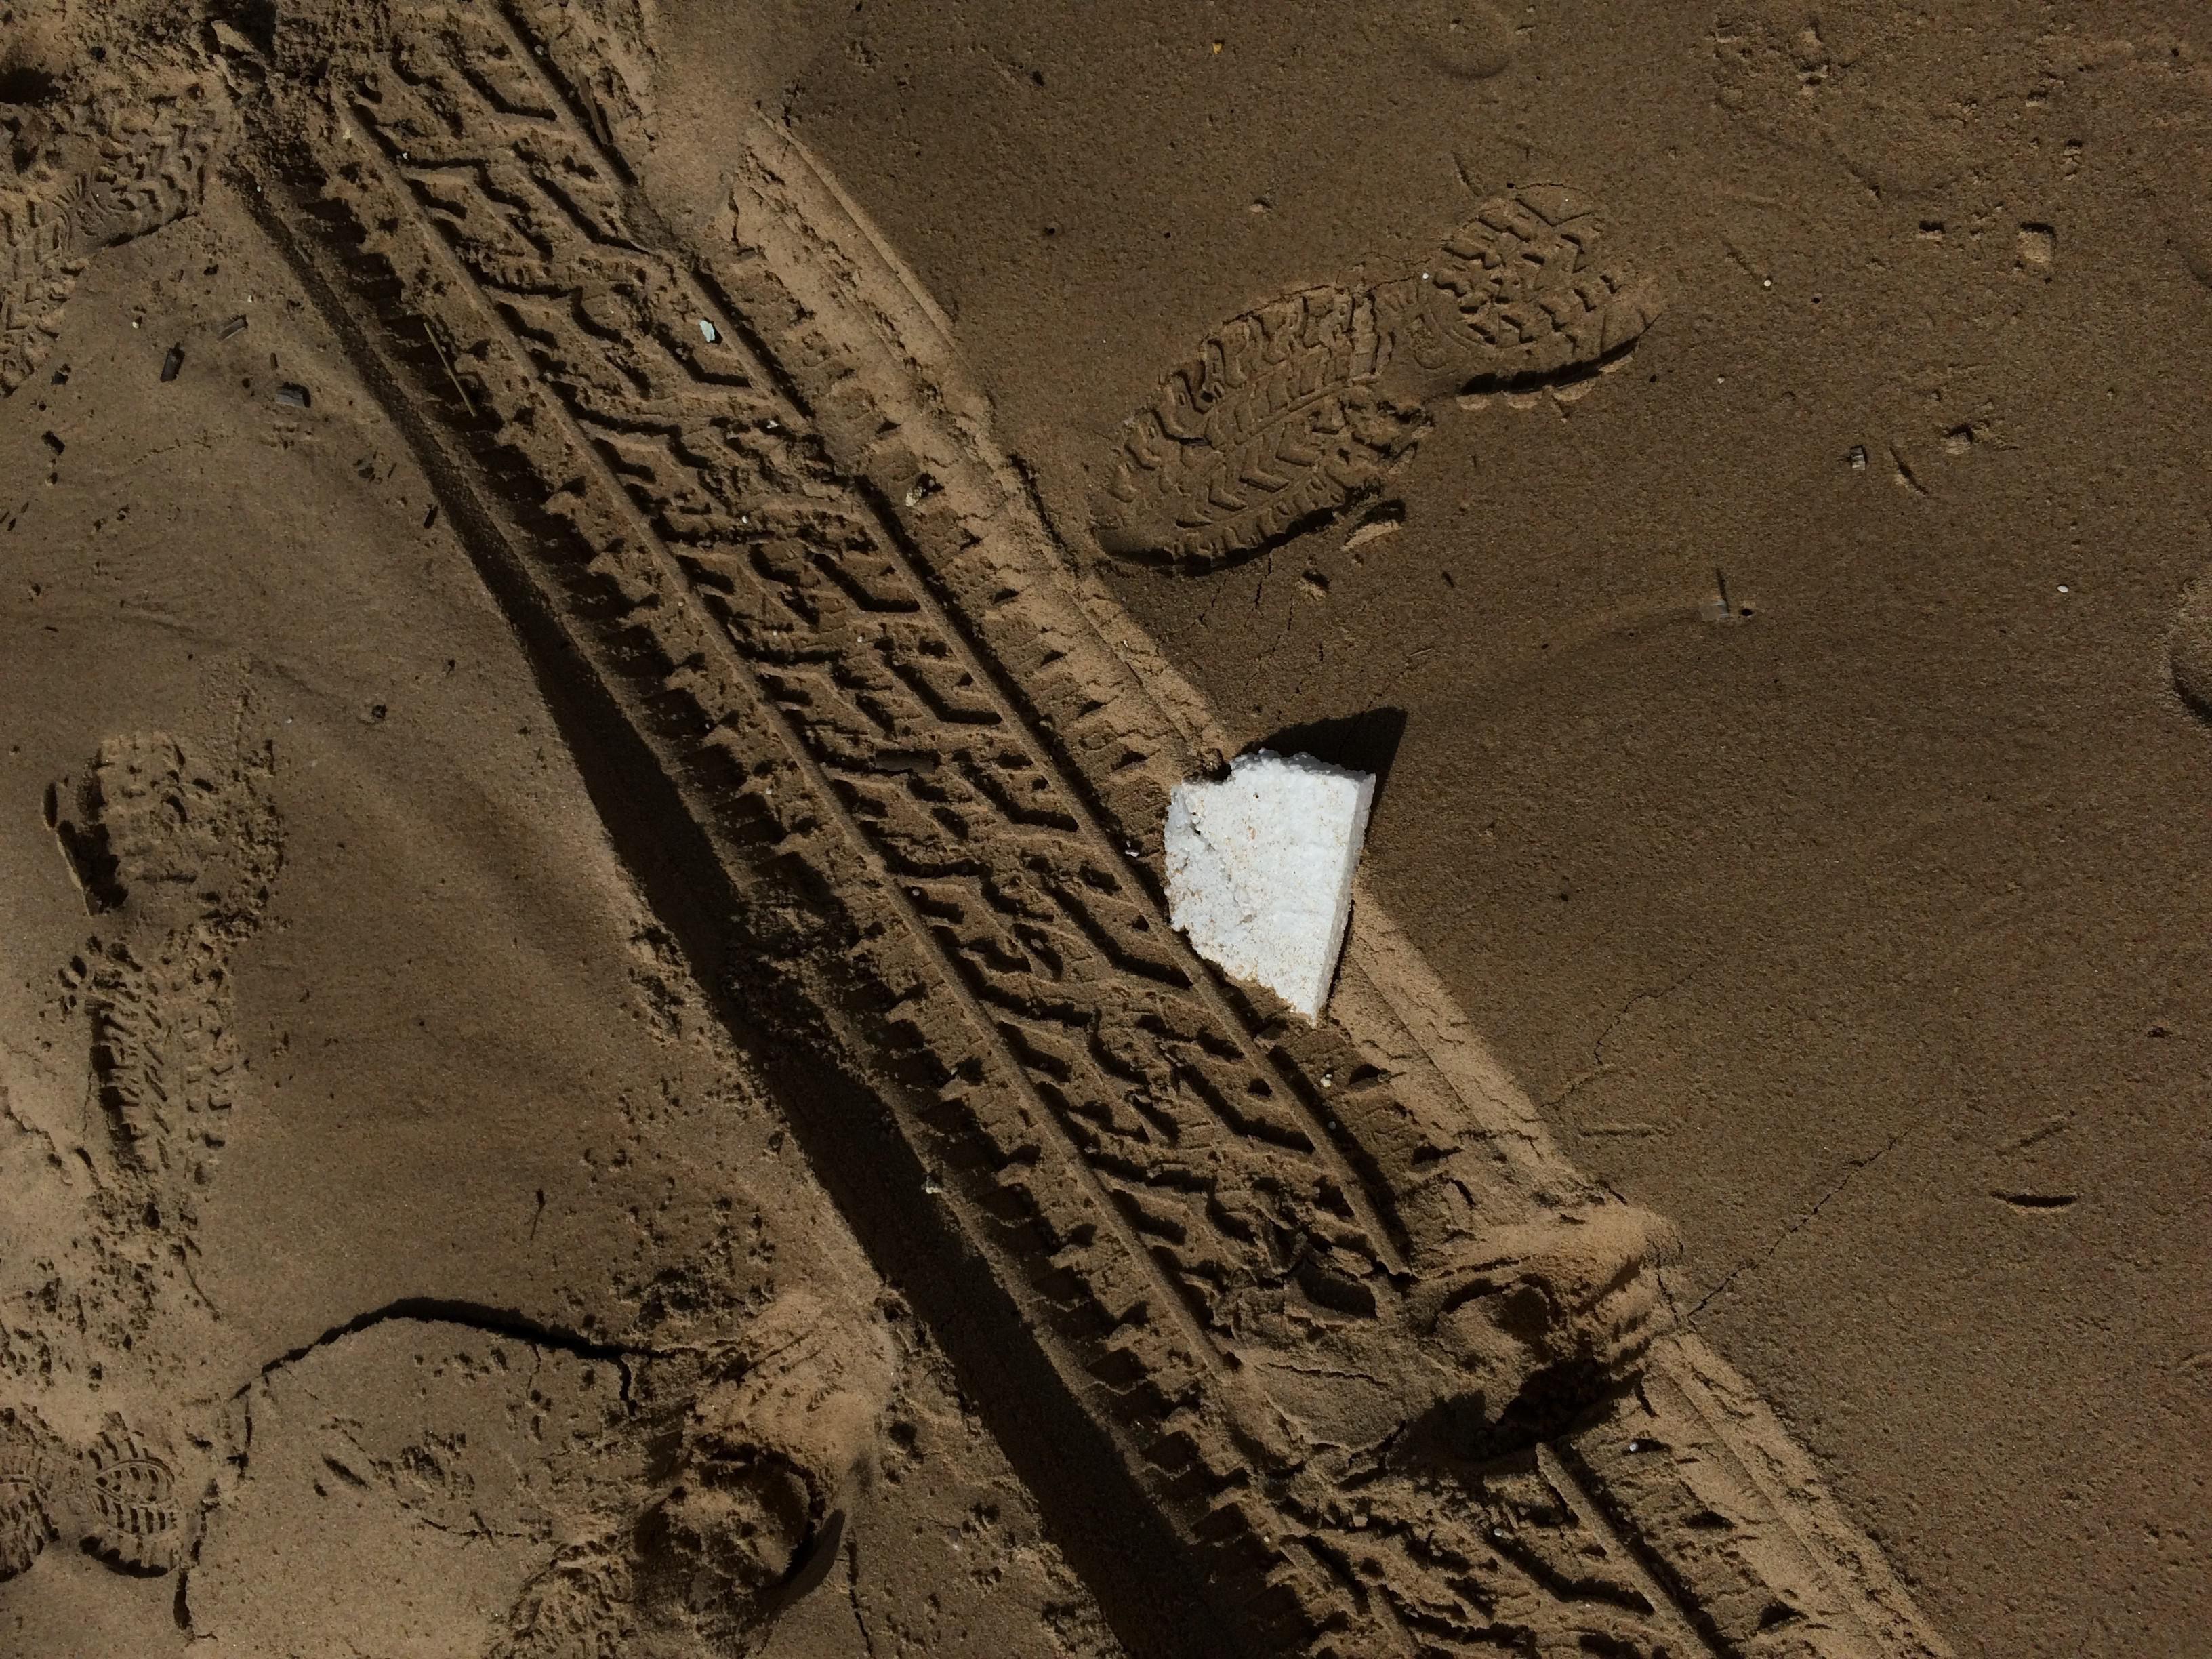
Object: Styrofoam piece (Styrofoam piece)

Object: Unlabeled litter (Unlabeled litter)